Roxbury Mill

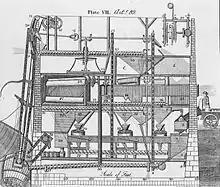
An example of an automated mill

The Roxbury Mill is located next to the Catt Tale (Cat Tail) river and with construction starting in 1753 by Capt. Philemon Dorsey Richard and John Dorsey settled plantations near the site in 1776. The -story stone mill with cellar was completed after 1791. It used an Oliver Evans licensed automated milling process that cost $20 at the time. Samuel Thomas paid $800 damages to Evans in April 1818 for using the technology without a license. In 1850, the mill owned by Allen Bowie Davis was in full production with two employees and one packer producing 125,000 lb of meal and 25,000 lb chop flour on three wheels. The Dorsey family sent slaves from Roxbury Mills in their place during the Civil War Draft. In 1874 it was sold to George Peddicord. A waterwheel and gears made of steel replaced the wood construction in 1917. Ray Higgins and later owner Ray Smallwood Sr. ( -1958) operated bootleg distilleries at the mill and Miller's house from the 1920s to 1950s that were raided at least once. The mill remained in operation until 1962. The mill was stabilized with a metal roof, but fell into a period of purposeful neglect with mill race and roof damage following the 1972 Hurricane Agnes hurricane. The widow Irene Smallwood felt that donating the property to the Maryland Historical Society would not raise enough money and resold the property before her death in 1992. The Grover family pursued county funds to restore the building, but were ordered by the county in 1993 to stabilize the structure or tear it down. In 2002, the mill was dismantled "due to safety issues and concerns about vandalism". The property was subdivided to 1 acre. The foundation was left onsite, with components shipped to the Howard County Antique Farm Machinery Club for reassembly which has not been started.